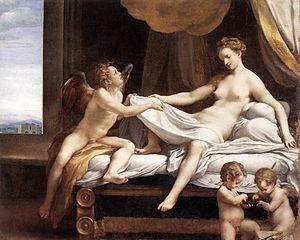
La collection Borghèse est une collection de sculptures romaines, de tableaux des Vieux Maître et d'art moderne constituée par la famille Borghese, et notamment par le cardinal Scipione Caffarelli-Borghese, à partir du XVIIᵉ siècle. Elle comprend de grandes collections de Caravage, de Raphaël, de Titien et d'art de la Rome antique. Les Borghese ont aussi acheté de nombreuses œuvres aux principaux peintres et aux sculpteurs de leur époque, et Scipione Borghese a commandé deux bustes-portraits au Bernin. La majeure partie de la collection est demeurée intacte et est exposée à la Galerie Borghèse, même si une partie importante des sculptures classiques a été vendue sous la contrainte au musée du Louvre en 1807.